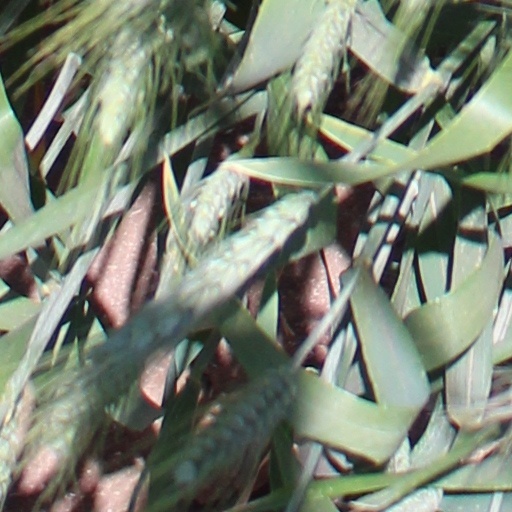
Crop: wheat